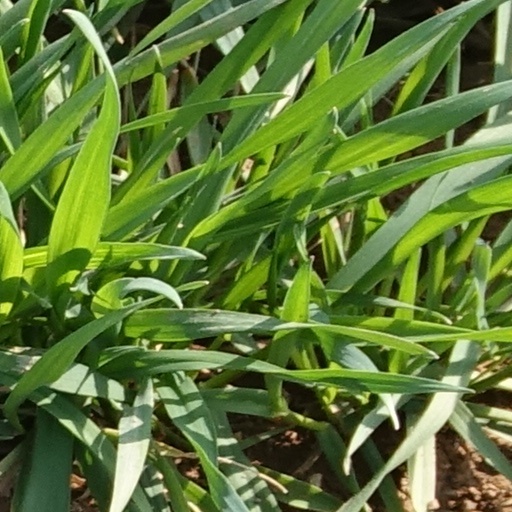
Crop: wheat